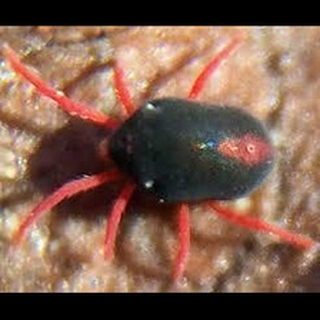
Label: wheat_mite